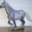
Label: horse